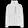
Label: Coat